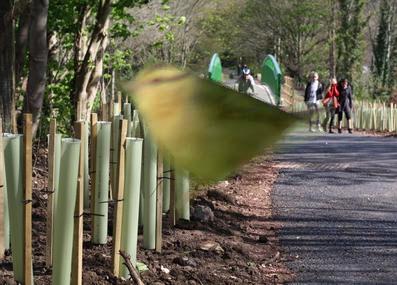
Bird species: Worm_eating_Warbler
Bird type: landbird
Background: land